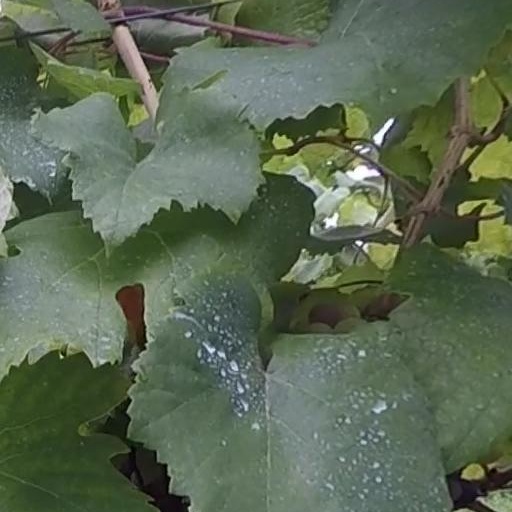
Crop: grape